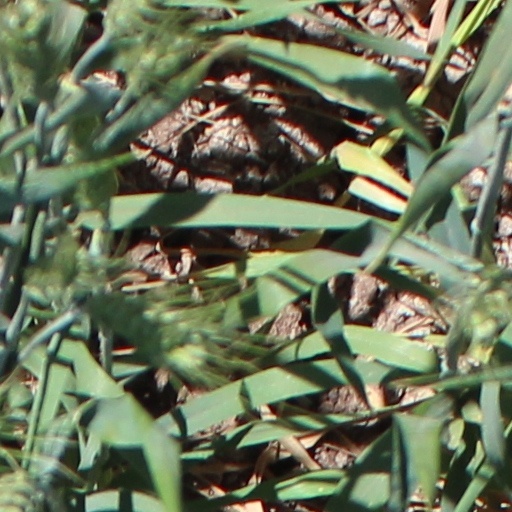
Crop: wheat